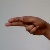
The image shows a hand gesture representing the letter 'H' in Indian Sign Language.